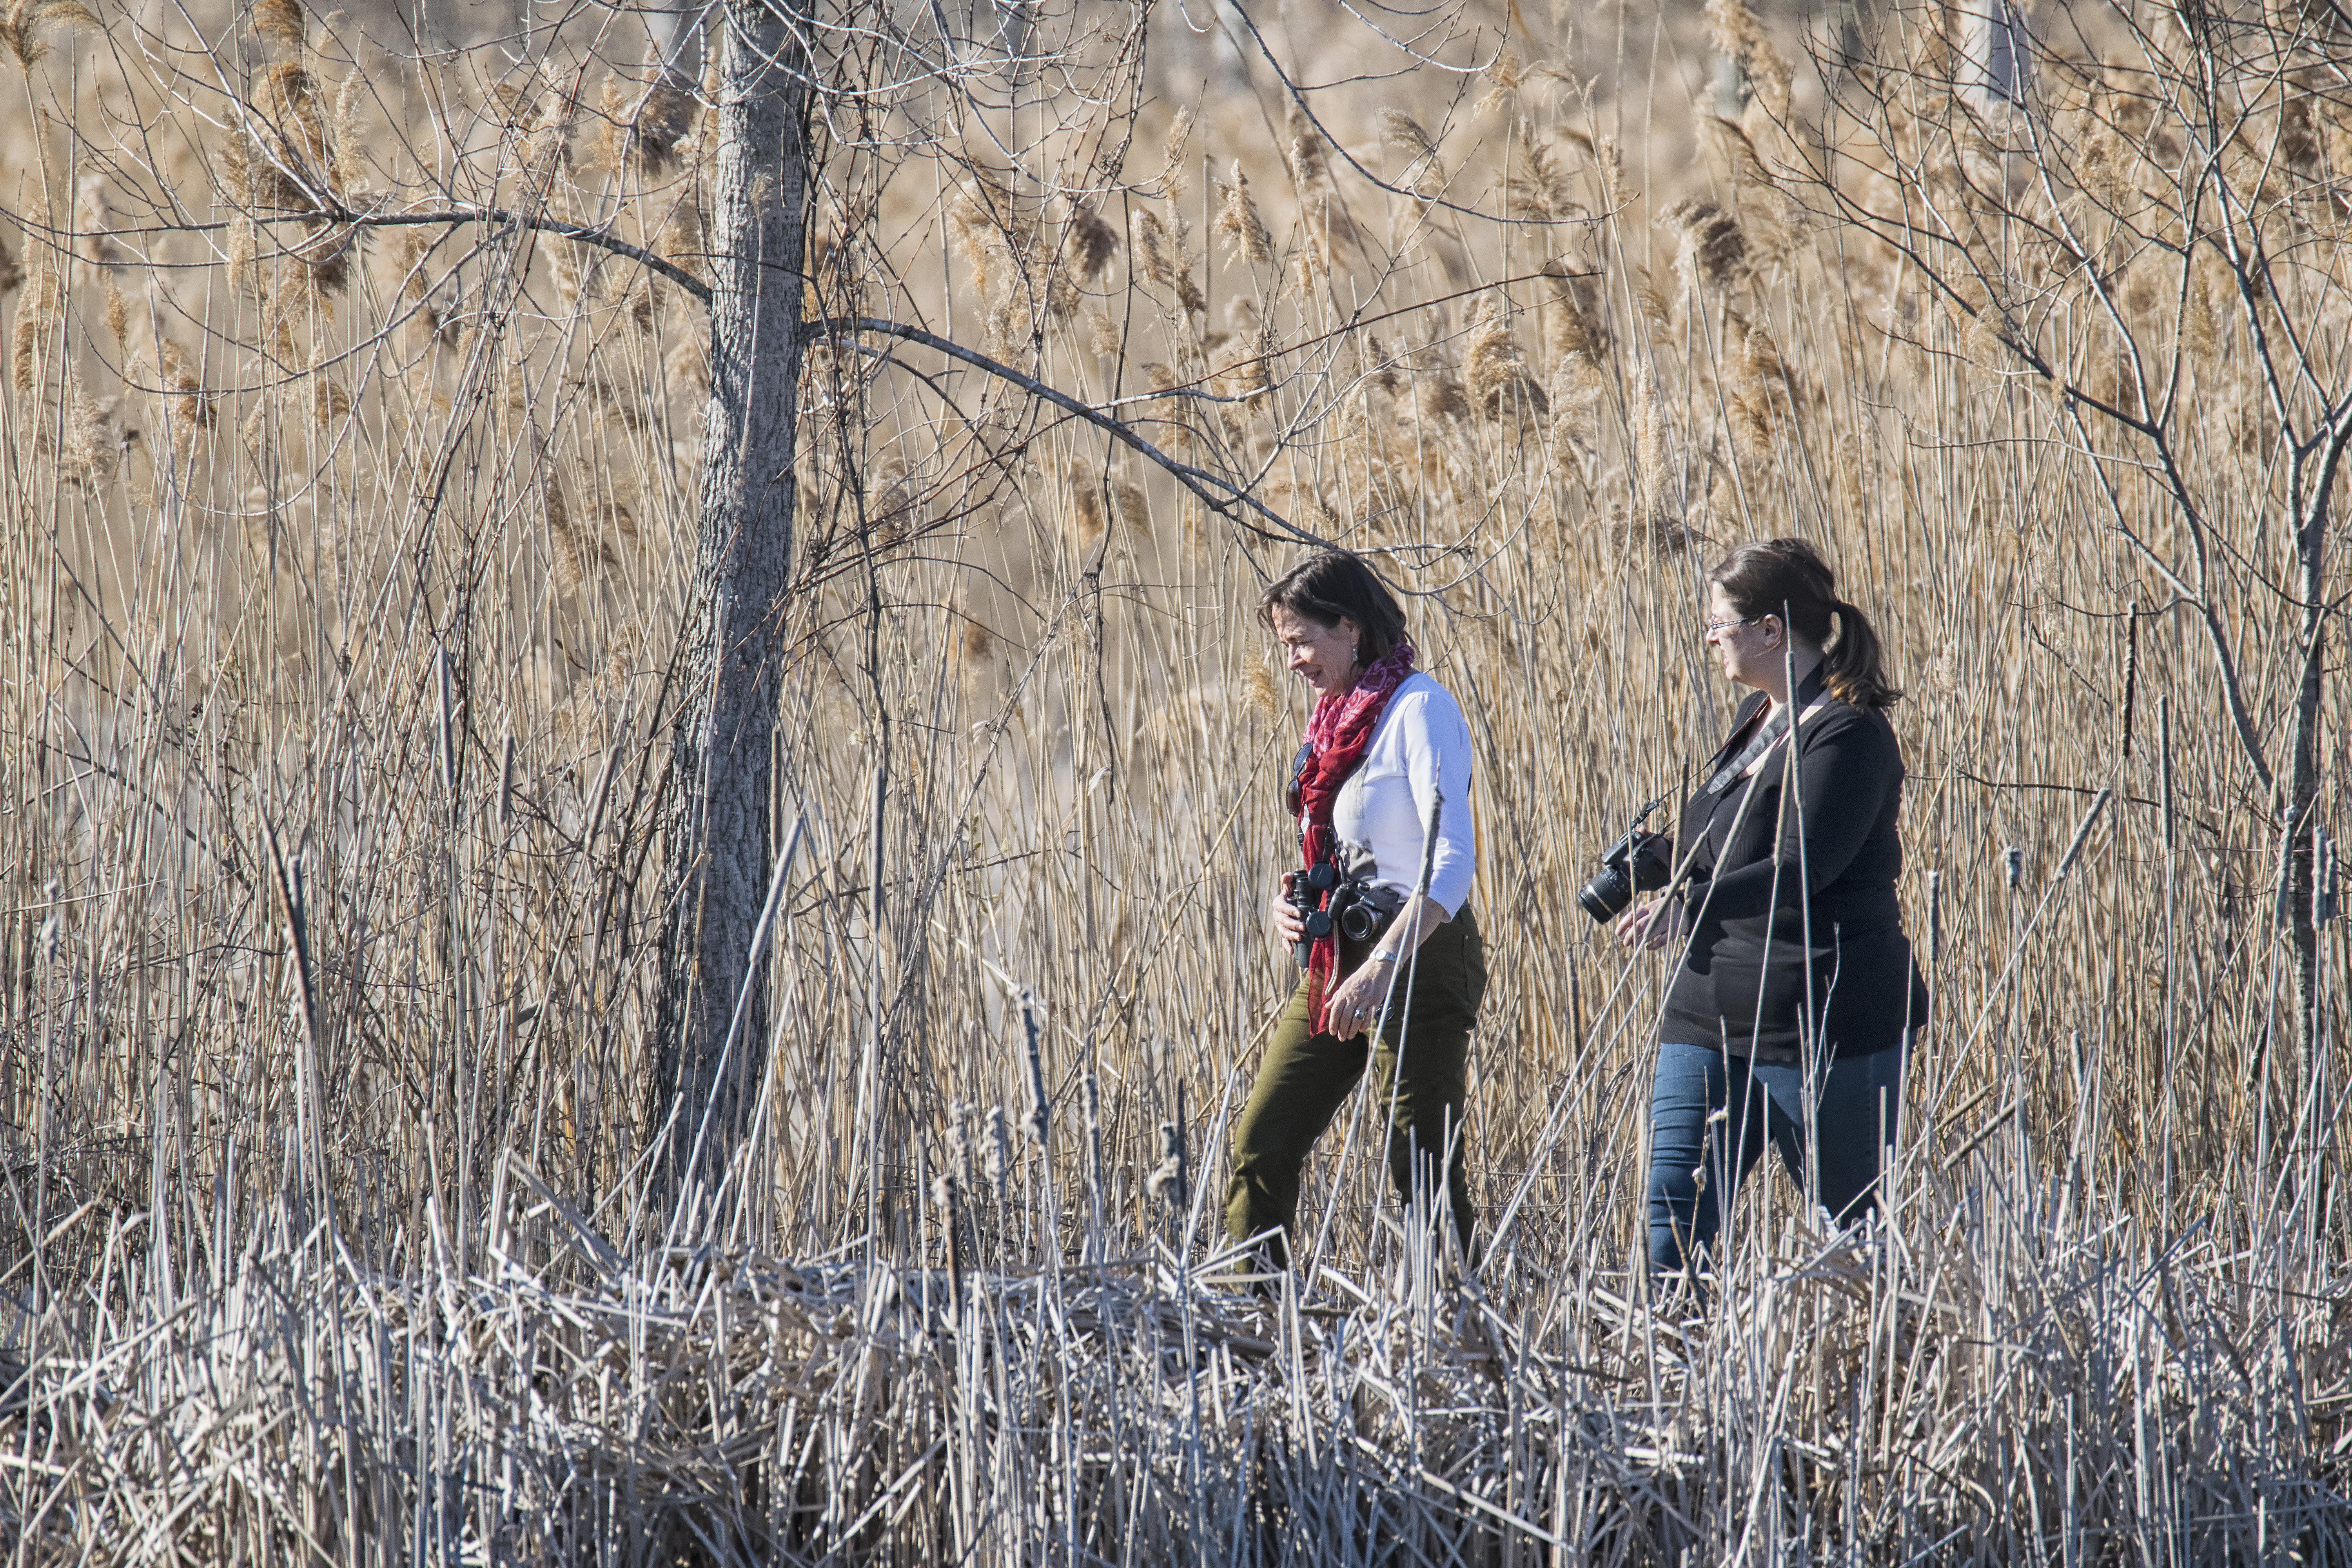
wilderness, walking, person, winter, adventure, spring, autumn, season, sports, canada, quebec, personne, sherbrooke